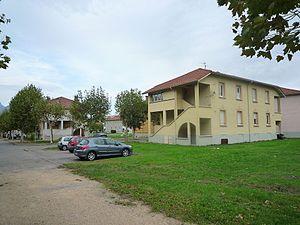
Cité Viscose à Échirolles près de Grenoble. Construite de 1926 à 1927 pour l'usine de la viscose (future Cellatex), elle est constituée d'un grand nombre de petits bâtiments presque identiques et rénovés dans les années 1990 après la fermeture de l'usine.
Cellatex SA était une société française de filature de viscose fondée en 1981, sur la base d'une activité créée en 1902 à Givet, en Ardennes, et liquidée en 2000.